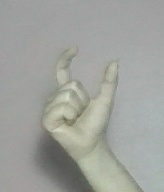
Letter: nun